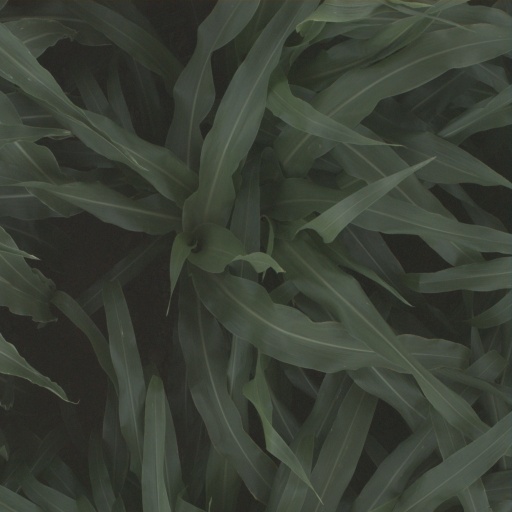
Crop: sorghum